Costa Grande of Guerrero

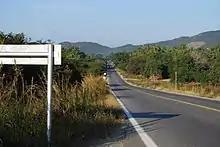
Highway 200 near Playa Tlalcoyunque

All of the coast of Guerrero is considered to be generally rainy and tropical with a classification of Awo"2ig), but temperature and humidity can vary. There are some arid areas, and while most of the area is under asl and considered to be hot with year-round temperatures over and average high temperatures of about , there are some areas above this altitude, which are considered temperate. These high peaks are usually covered in clouds, as moisture from the Pacific condenses there. The area is considered to be semi humid, with rains occurring mostly from June to September. However, much of the rainfall is concentrated in the higher mountains areas. These two facts tend to limit agriculture to one season and dependent on the various small rivers and streams of the region.